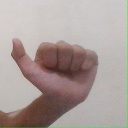
अक्षर: त